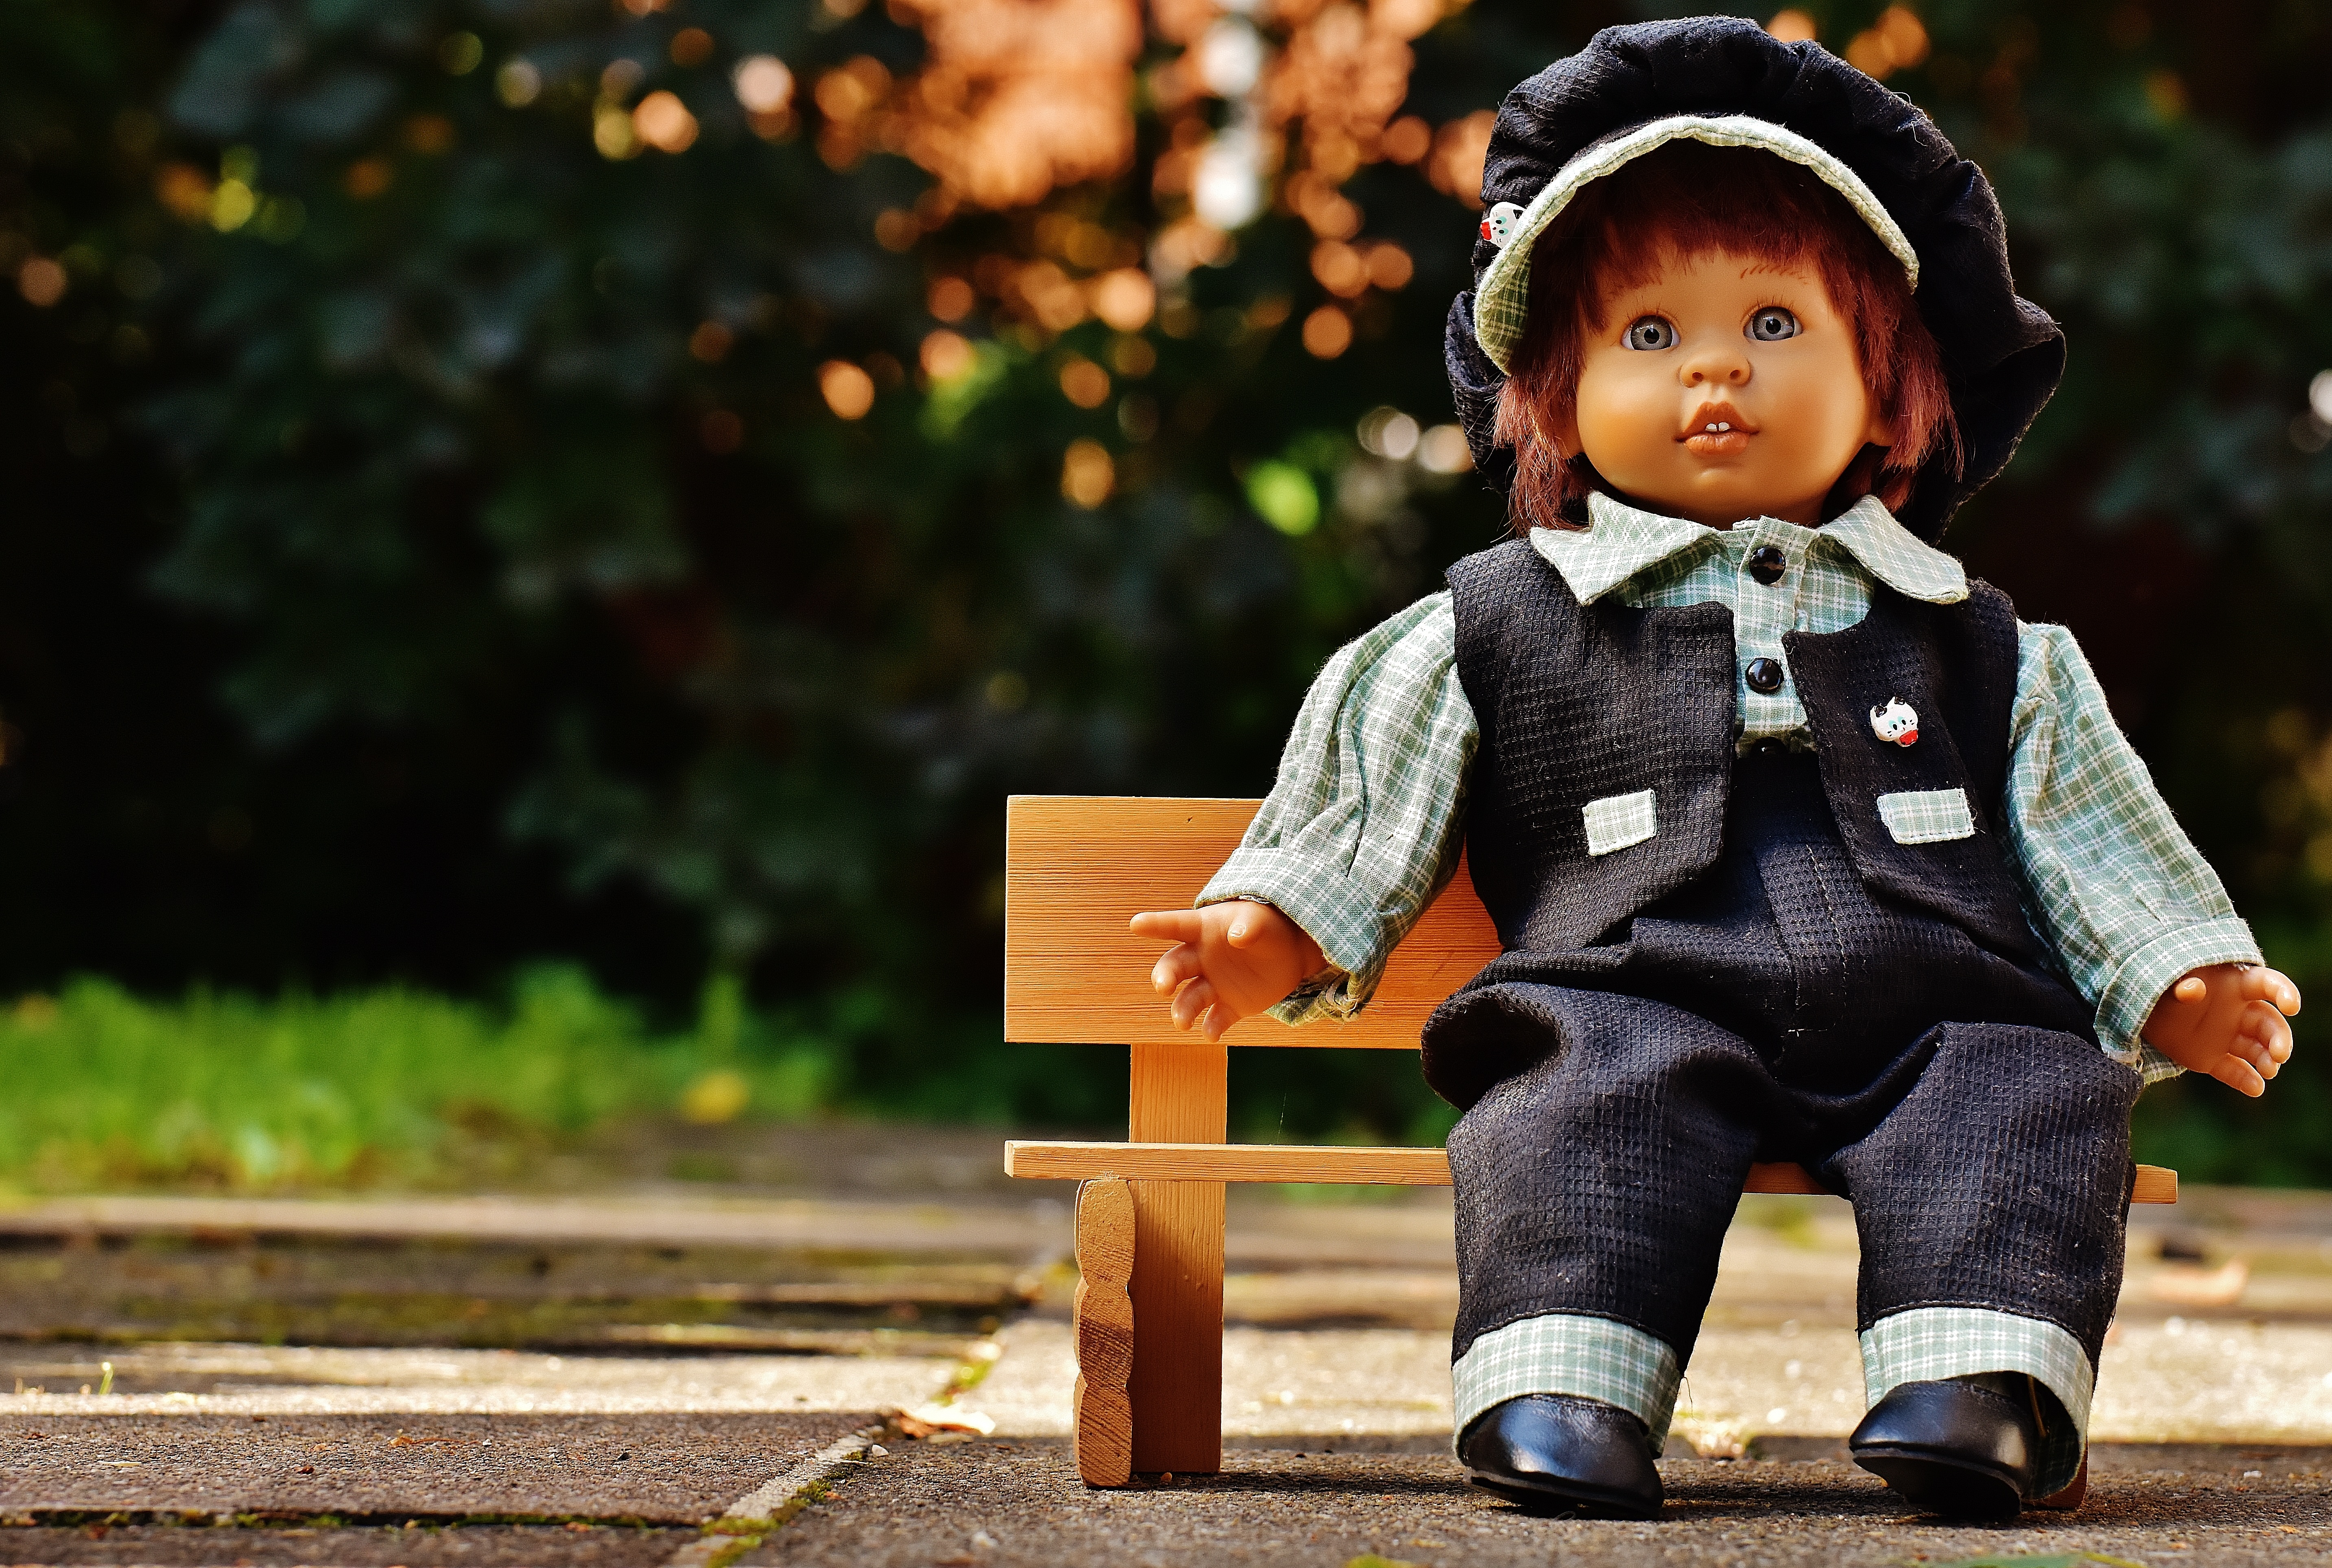
man, person, people, girl, play, sweet, boy, cute, male, sitting, autumn, child, toy, doll, children, infant, toddler, toys, funny, human positions